Cholula, Puebla

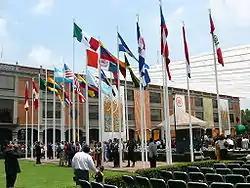
View of the main library of UDLAP

The Cholula area has fifty eight preschools, sixty nine primary schools, fifty four middle schools, sixteen high schools, six technical/professional schools above the high school level and an extension of the Universidad de las Américas. The larger percentage of schools is on the San Pedro side of the city.